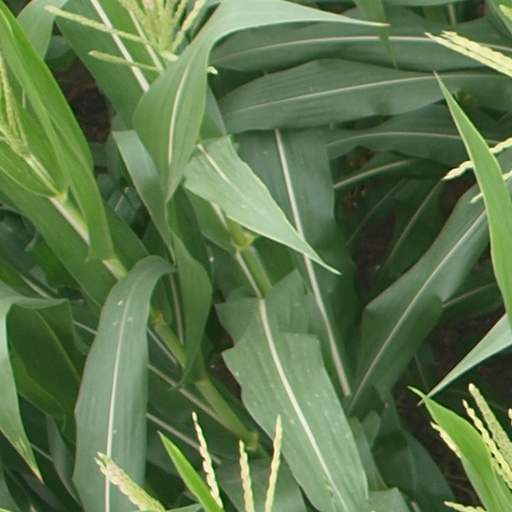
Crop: maize; corn